Chicano names

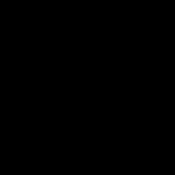
Nahuatl symbol for "xōchitl", a flower. "Xochitl" is one of the most common names adopted by Chicanos after the Chicano Movement.

Chicano naming practices formed out of the cultural pride that was established in the Chicano Movement. This motivated some Chicanos to adopt Indigenous Mexican names, often Aztec (or Nahuatl) in origin, for themselves and their children, rather than Spaniard names, which were first imposed onto Indigenous Mexico in the 16th century through the Spanish colonization of the Americas. The other significant development in naming that emerged from the Chicano Movement was to inspire Chicanos not to anglicize their names, maintaining Spanish spellings and pronunciations.